Double V campaign

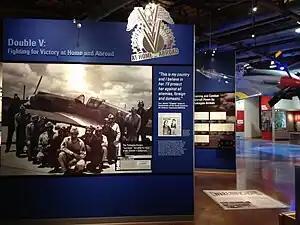
Harpers Ferry Center - Double V Campaign Museum Exhibit

The Double V campaign, initiated by the Pittsburgh Courier in February 1942, was a national effort to advocate for African American rights during World War II. The campaign promoted the idea of a "double victory": one abroad against fascism and the Axis powers, and at home against racism and discrimination.